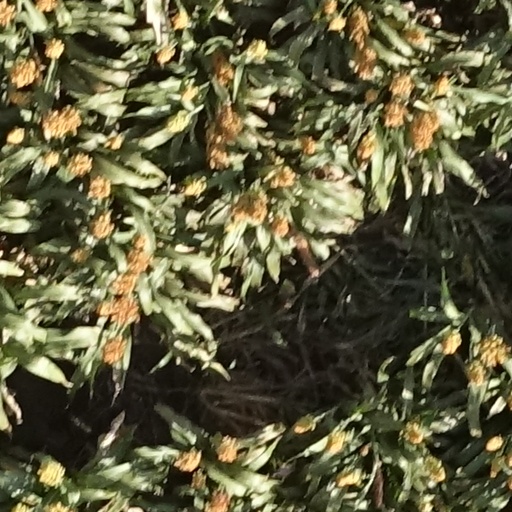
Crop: sorghum